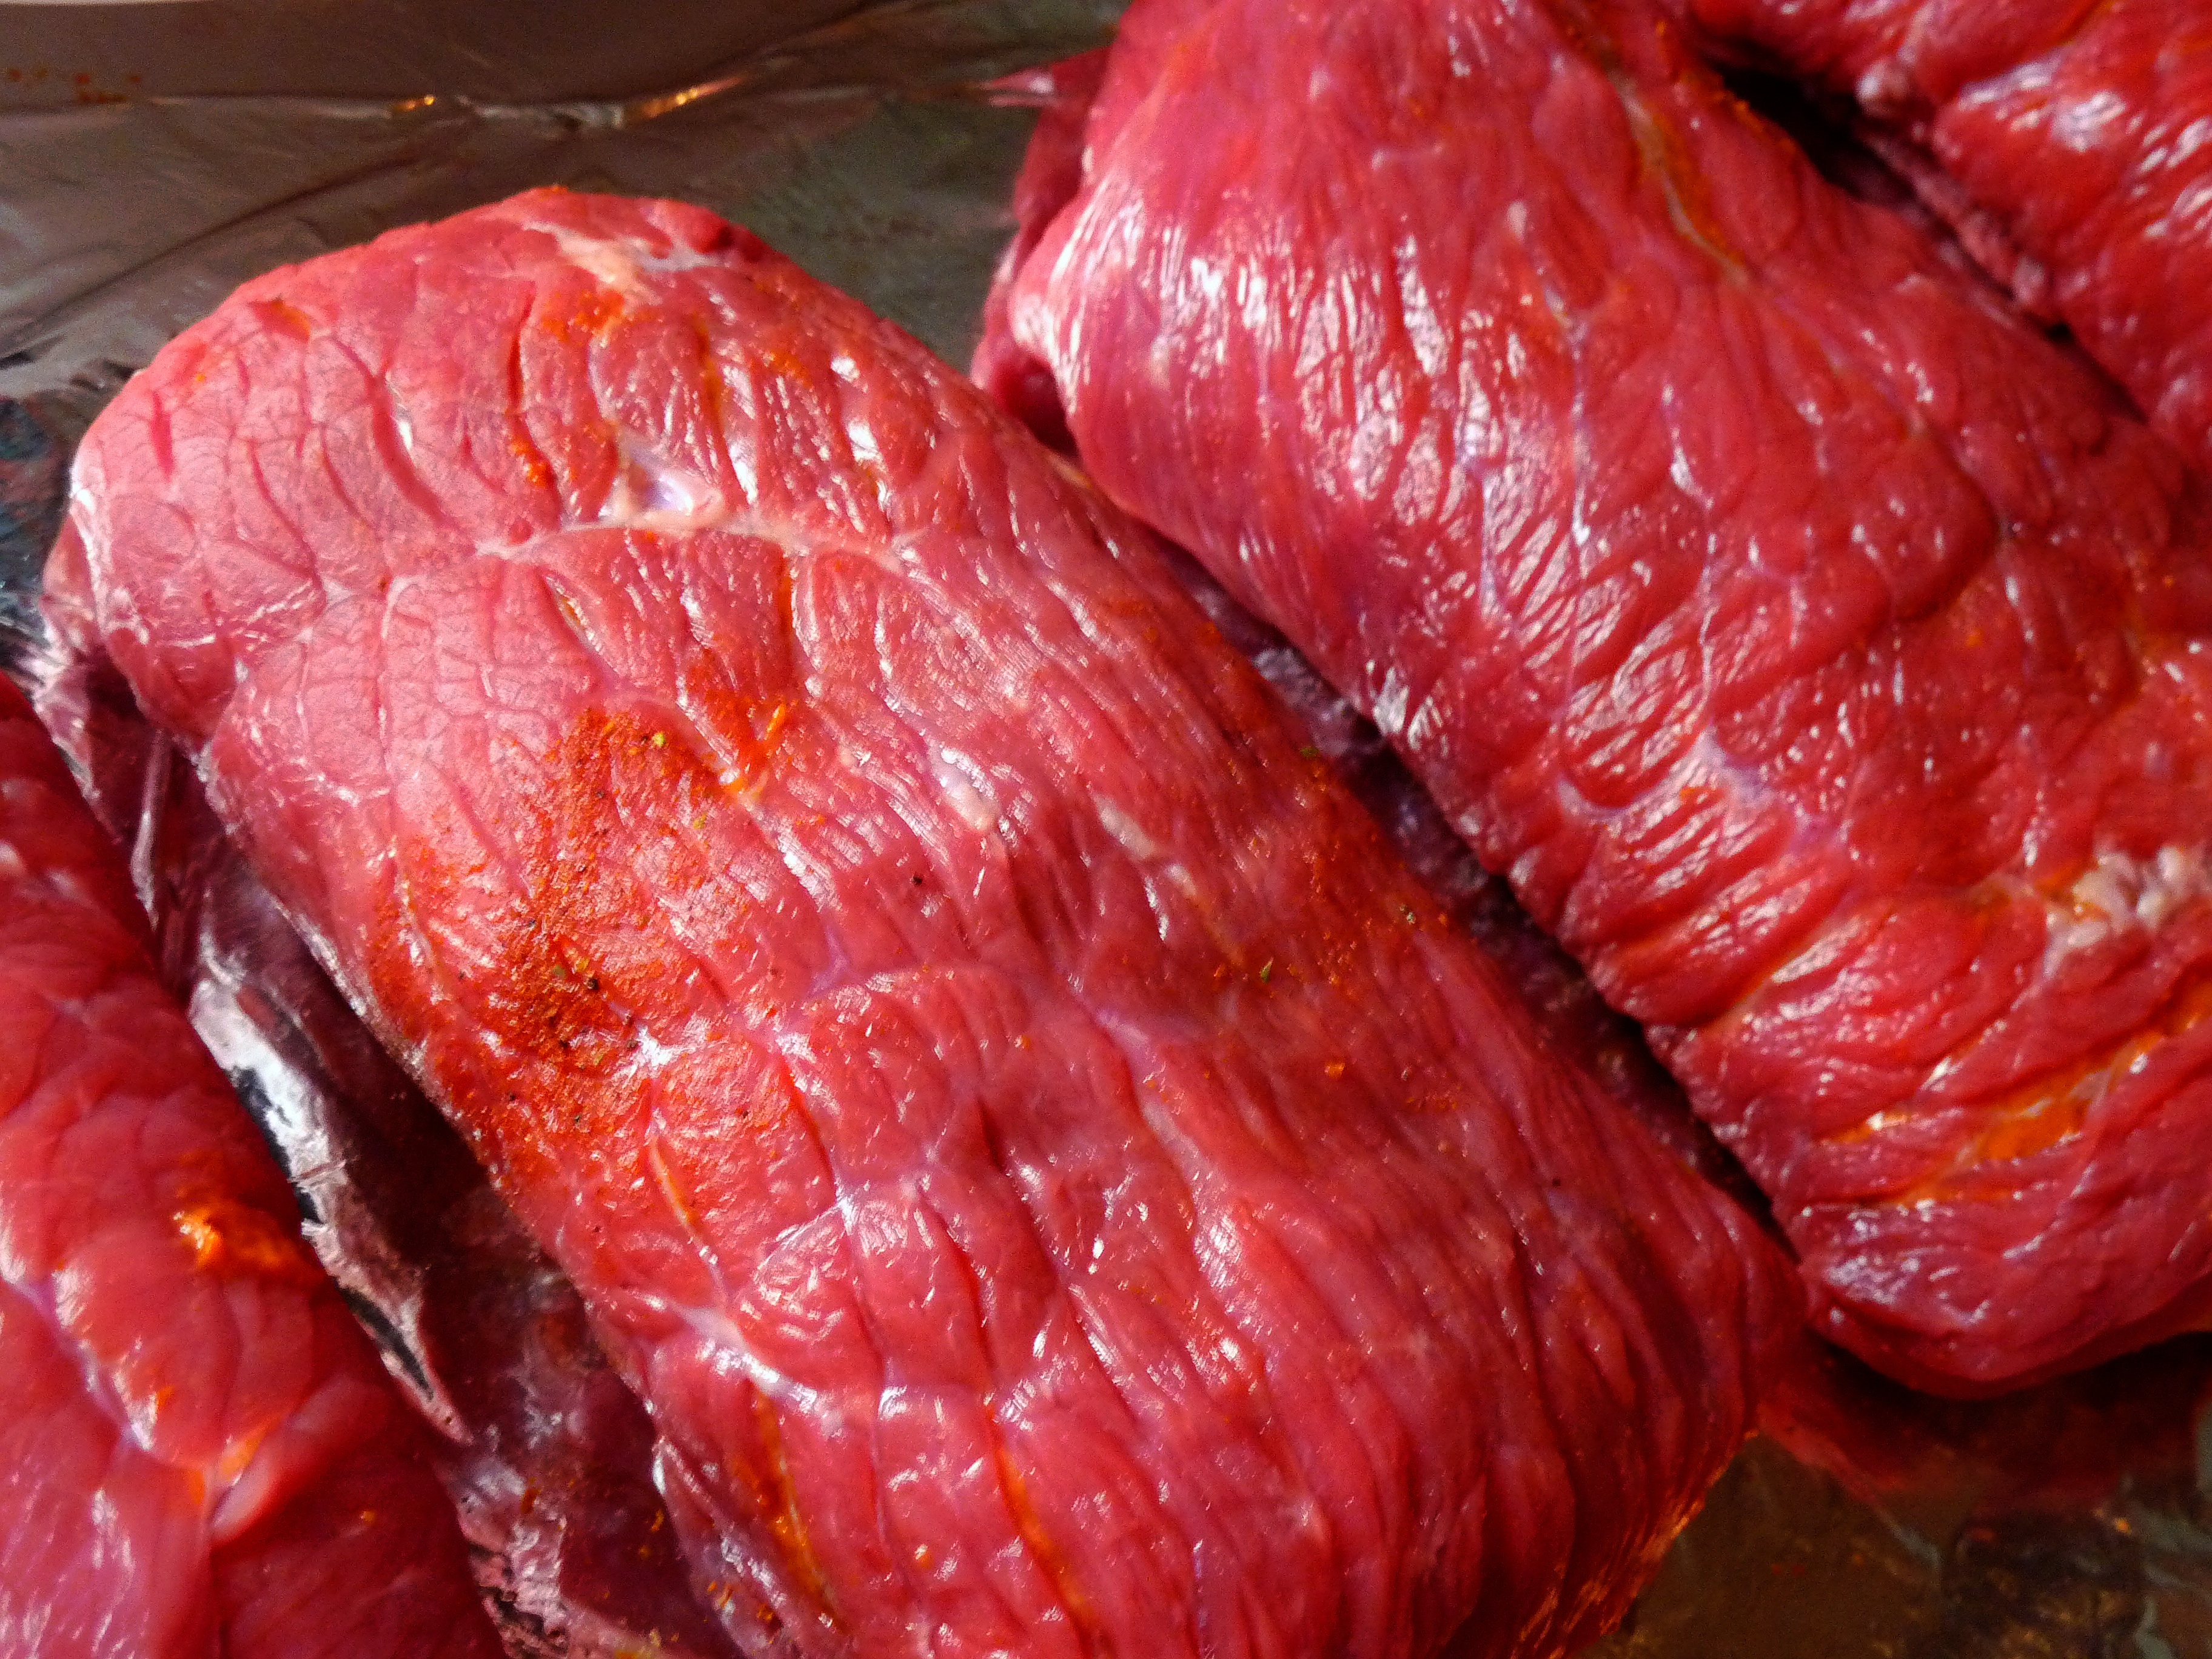
dish, meal, food, produce, kitchen, recipe, eat, meat, cuisine, beef, delicious, cook, bacon, hearty, tradition, bremen, flesh, red meat, sear, roulades, local cuisine, roast beef, animal source foods, kobe beef, sirloin steak, horse meat, meat roll